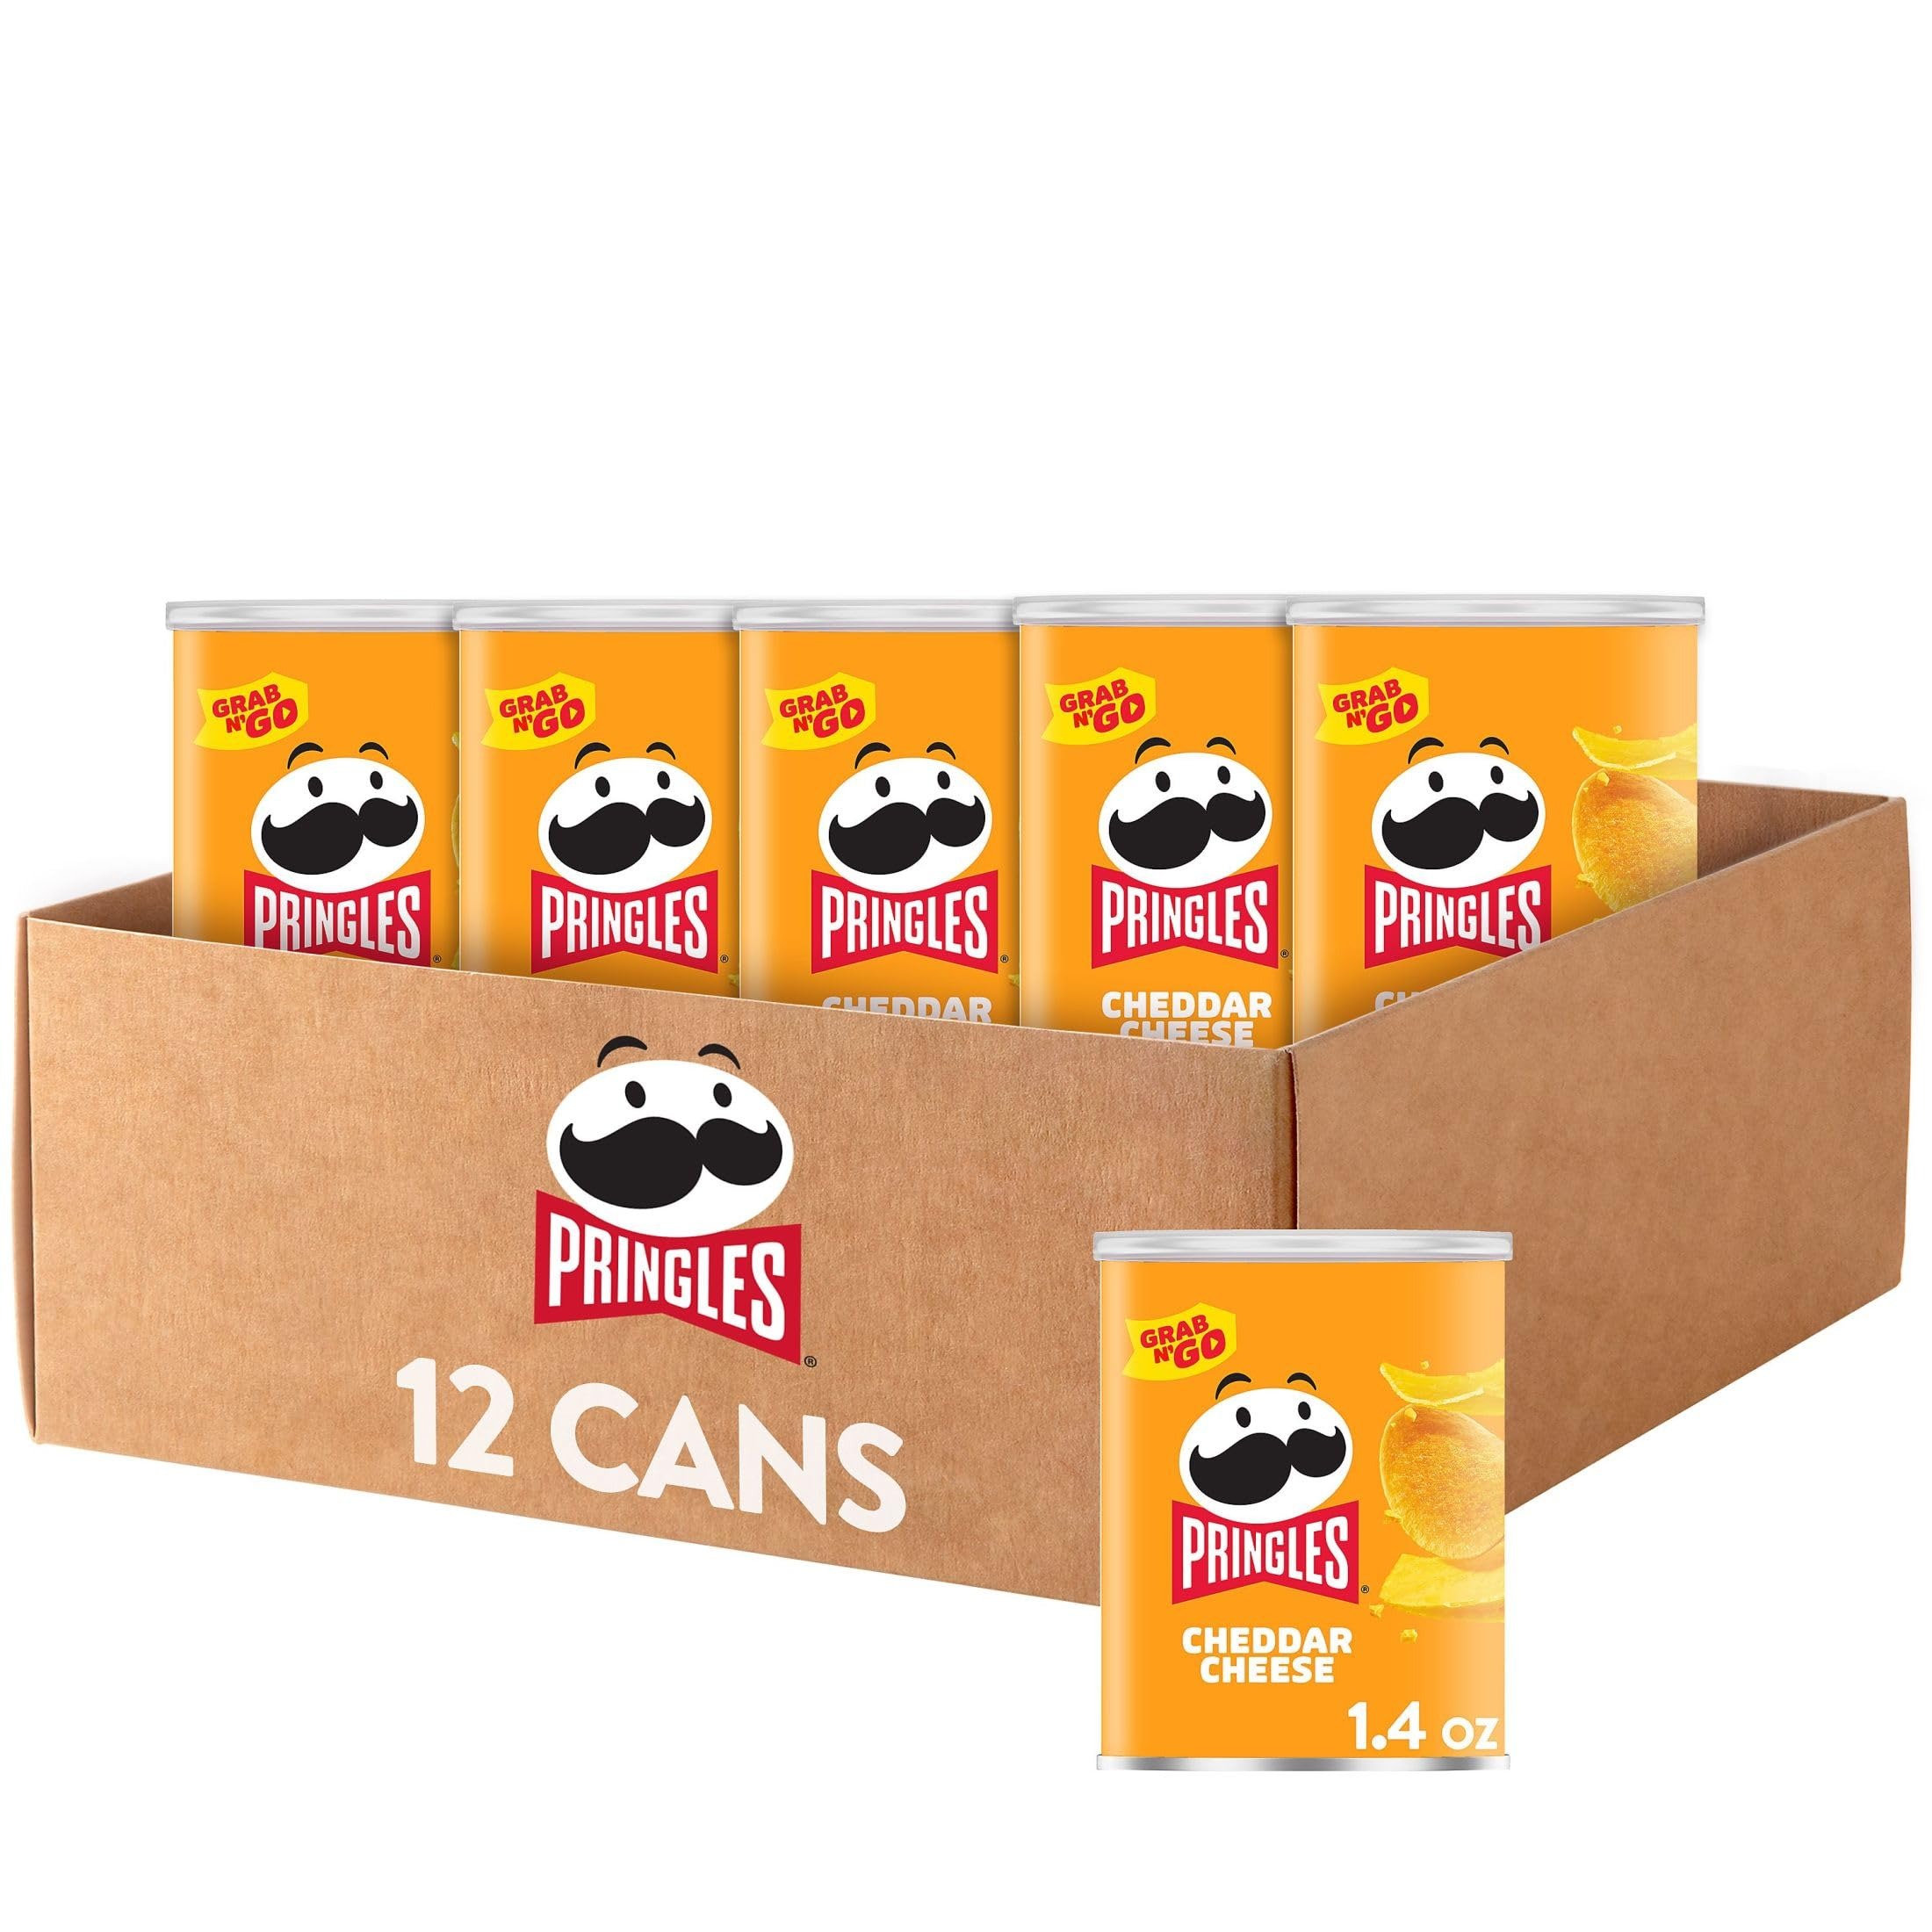
Item Name: Pringles, Crisps, Lunch Snacks, Office and Kids Snacks, Grab N' Go, Cheddar Cheese (12 Cans)
Bullet Point 1: Satisfy your snack craving with the irresistible taste of boldly flavored cheddar cheese potato crisps; uniquely shaped and seasoned from edge to edge for a perfectly flavored bite every time
Bullet Point 2: Make snack time more fun with the original, stackable potato crisp; pop open a can and experience the bold flavor and satisfying crunch of Cheddar Cheese Flavored Pringles Potato Crisps
Bullet Point 3: Always tasty, never greasy; a delicious and crispy way to put the wow in your snacking routine; a travel-ready food made to enjoy at home or on-the-go
Bullet Point 4: Grab a can at game time, pack a snack for school, enjoy a stack at the office and keep them in the pantry; the savory, stackable snack options are endless
Bullet Point 5: Includes 12, 1.4oz cans; Kosher OU D; packaged for freshness and great taste
Value: 16.92
Unit: Ounce

Price: 16.73